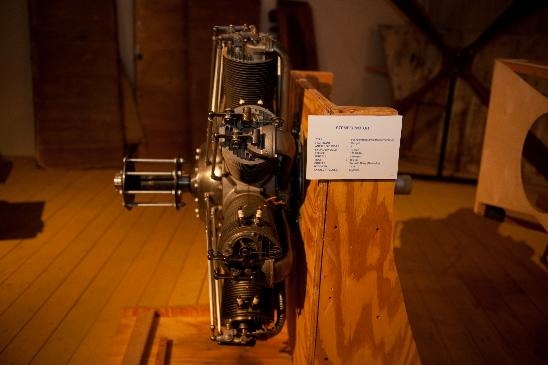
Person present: No